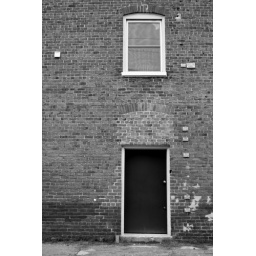
hurricane markers, llok at the one beside the 2nd floor window